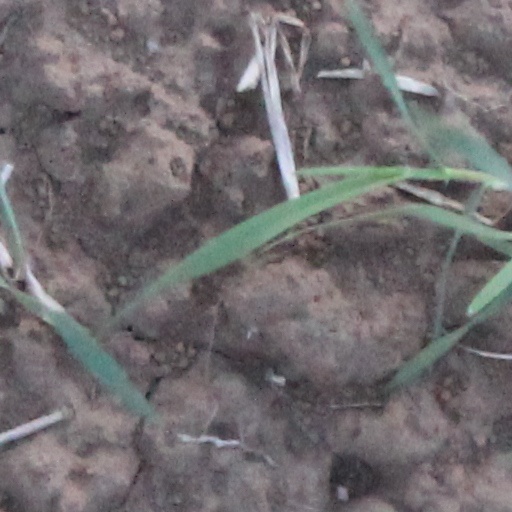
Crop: wheat